Platter (dishware)

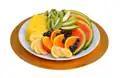
A platter of fruits

A platter is a large type of dishware used for serving food. It is a tray on which food is displayed and served to people. Its shape can be oval, round, octagonal, rectangular, or square.